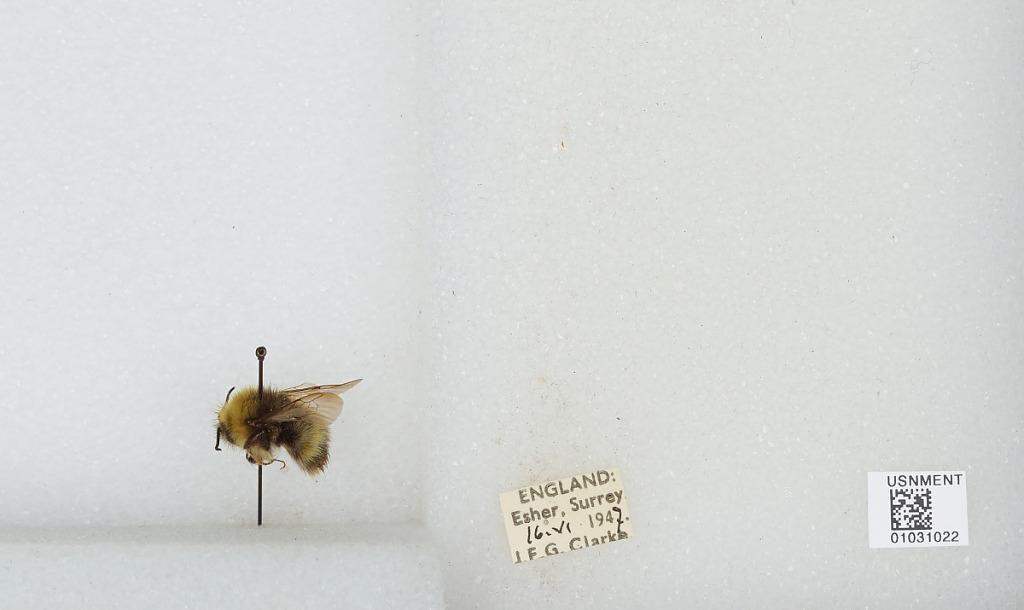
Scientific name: Bombus (Pyrobombus) pratorum (Linnaeus)
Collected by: J. Clarke
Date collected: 1947-6-16
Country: United Kingdom
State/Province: England
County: Surrey
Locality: Esher
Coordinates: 51.3691, -0.365